Grubine

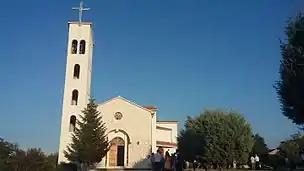
Our Lady - Queen of Croats church

Grubine is the largest settlement in the Podbablje municipality with a population of 1,010 since 2011.